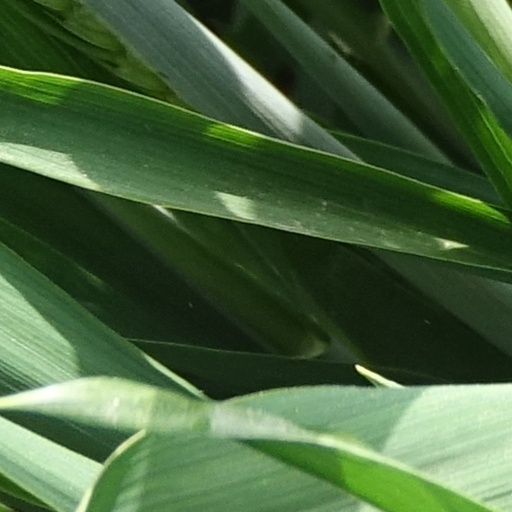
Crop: wheat